Geoffrey Roberts (airline manager)

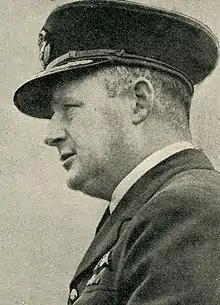
Roberts in 1943

Sir Geoffrey Newland Roberts (8 December 1906 – 27 August 1995) was a New Zealand military aviator and leader, and airline manager. He was born in Inglewood, Taranaki, New Zealand in 1906.